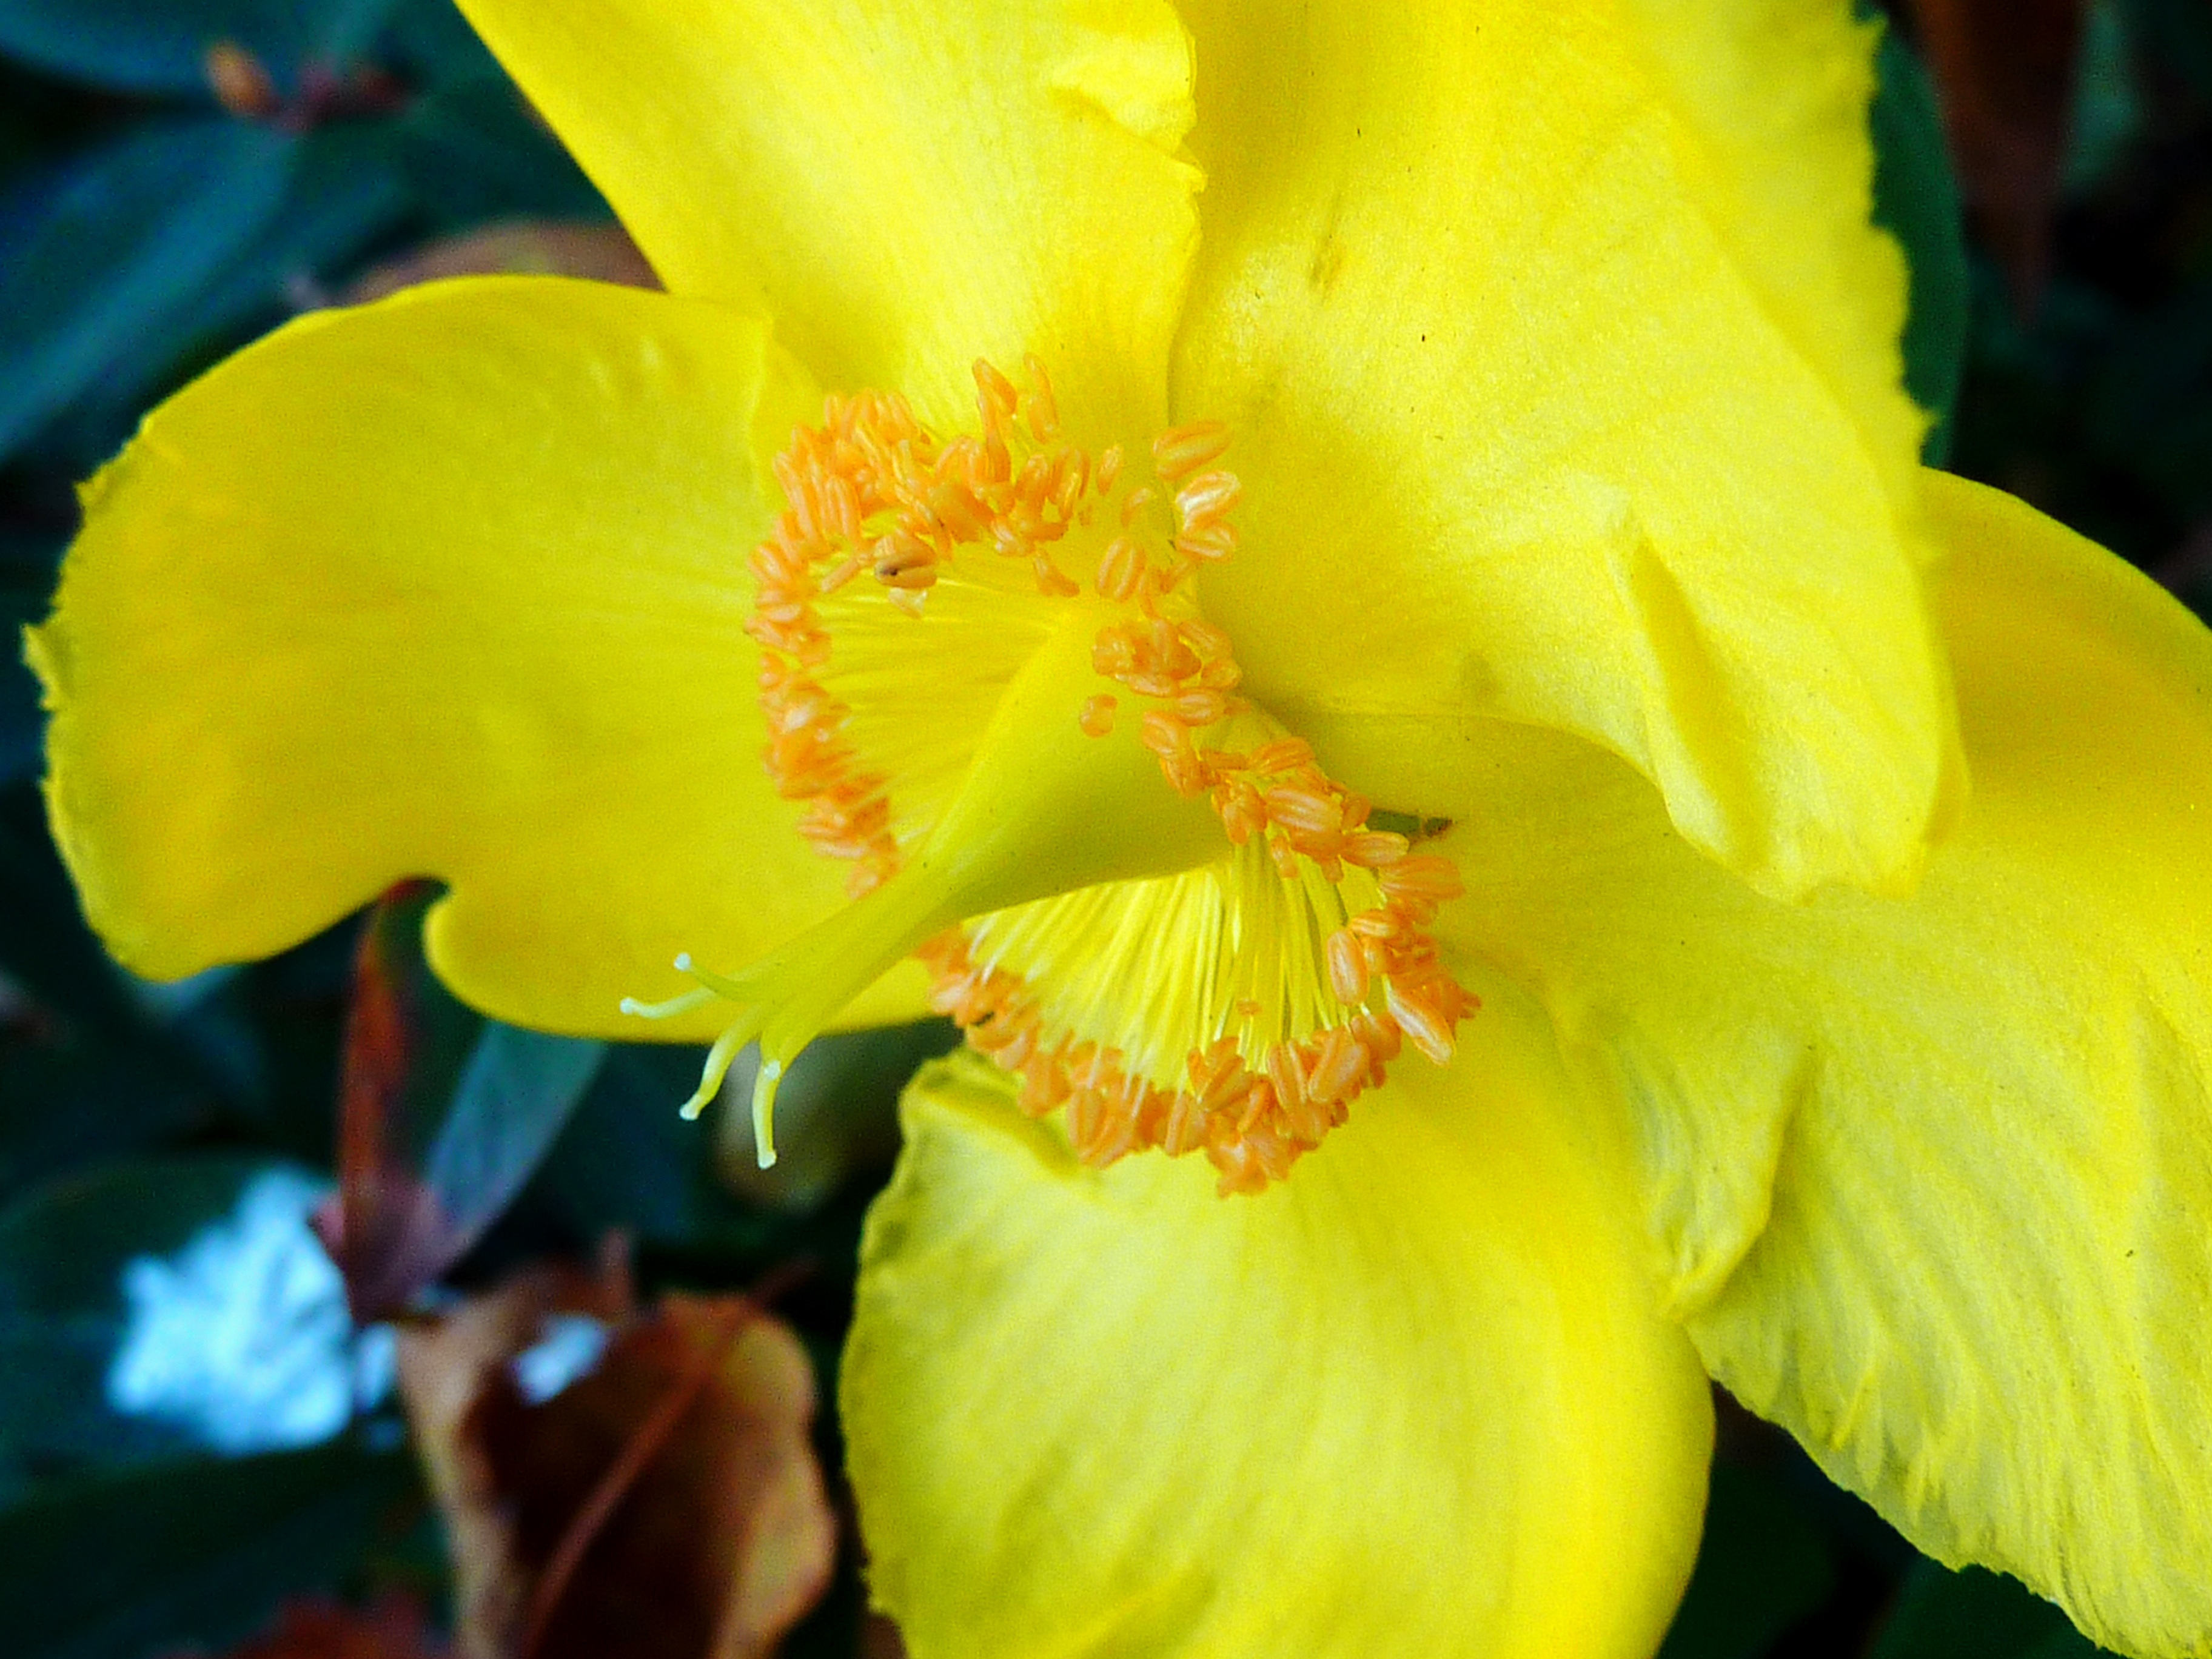
plant, flower, petal, botany, yellow, flora, yellow flower, close up, narcissus, yellow flowers, macro photography, flowering plant, kelly, bright and dark, canna lily, bloom in sunshine, november flowering, narcisus, land plant, canna family